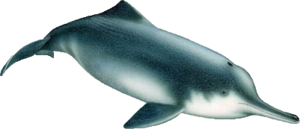
Soudan : Le gouvernement soudanais déclare approuver la résolution 1769 du Conseil de sécurité des Nations unies qui autorise le déploiement d'une force hybride ONU/Union africaine au Darfour.
L'extinction de l'Holocène est le nom donné habituellement à l'extinction massive et étendue des espèces durant l'époque contemporaine, dite « moderne », de l'Holocène, qui continue actuellement.
Les Lipotidae sont une famille de dauphins représentée par une seule espèce, le Dauphin de Chine.